Shirley Windmill

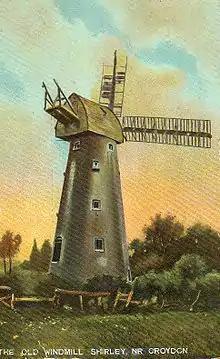
The mill c. 1910

Shirley Windmill is a five-storey brick tower mill. It has four double Patent sails carried on a cast-iron windshaft. The Kentish-style cap is winded by a fantail. The tower is diameter at the base and diameter at the curb. The mill is high to the top of the cap.